Sunscreen

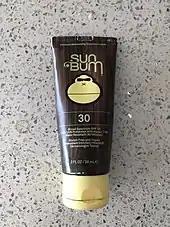
A tube of SPF 30 sunscreen on sale in the United States

Minimizing UV damage is especially important for children and light-skinned individuals and those who have sun sensitivity for medical reasons, including medical use of retinoids.